William B. Cushing

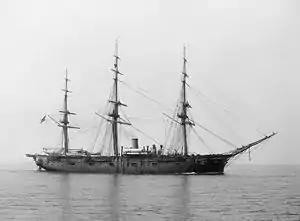

The explosion threw everyone aboard the steam launch into the water. Recovering quickly, Cushing stripped off his uniform and swam to shore, where he hid until daylight. That afternoon, having avoided detection by Confederate search parties, he stole a small skiff and quietly paddled down-river to rejoin the Union forces at the river's mouth. Of the other men in Cushing's boat, William Houghtman escaped, John Woodman and Richard Higgins were drowned, and 11 were captured.